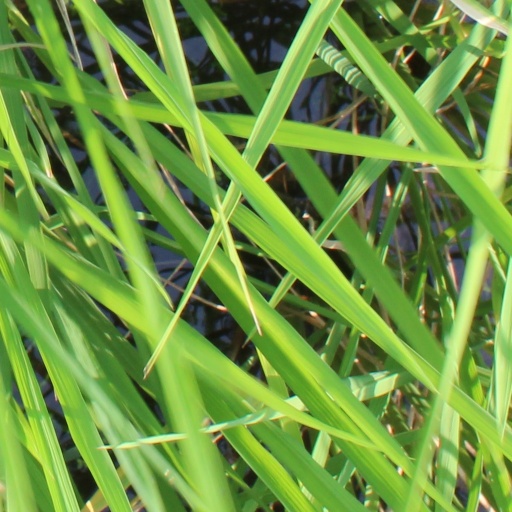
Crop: rice